Pitt Meadows—Maple Ridge—Mission

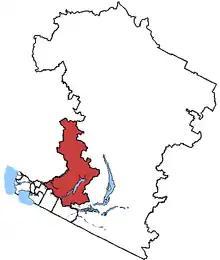
Pitt Meadows—Maple Ridge—Mission in relation to other Fraser Valley federal electoral districts

Pitt Meadows—Maple Ridge—Mission (formerly Dewdney—Alouette) was a federal electoral district in British Columbia, Canada, that was represented in the House of Commons of Canada from 1997 to 2015.